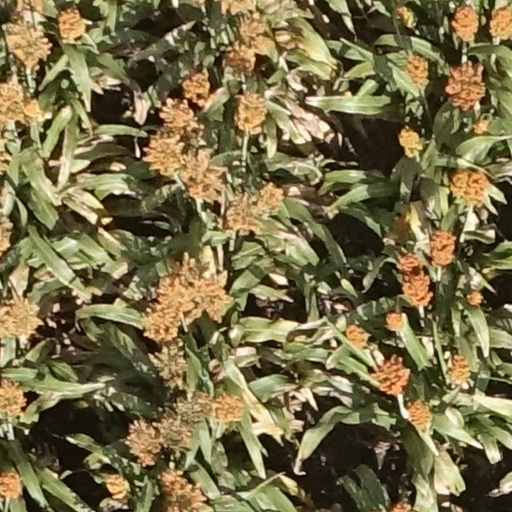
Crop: sorghum